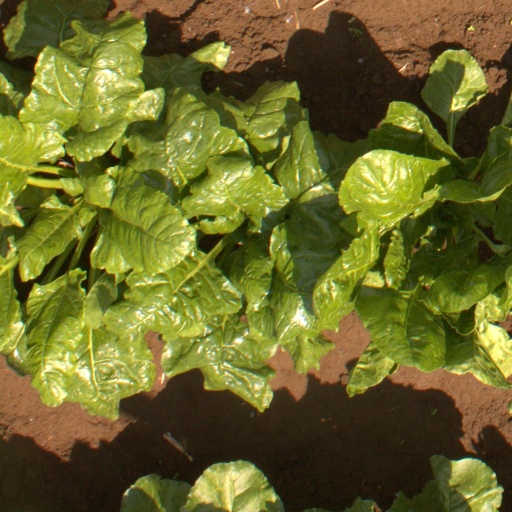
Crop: sugar beet